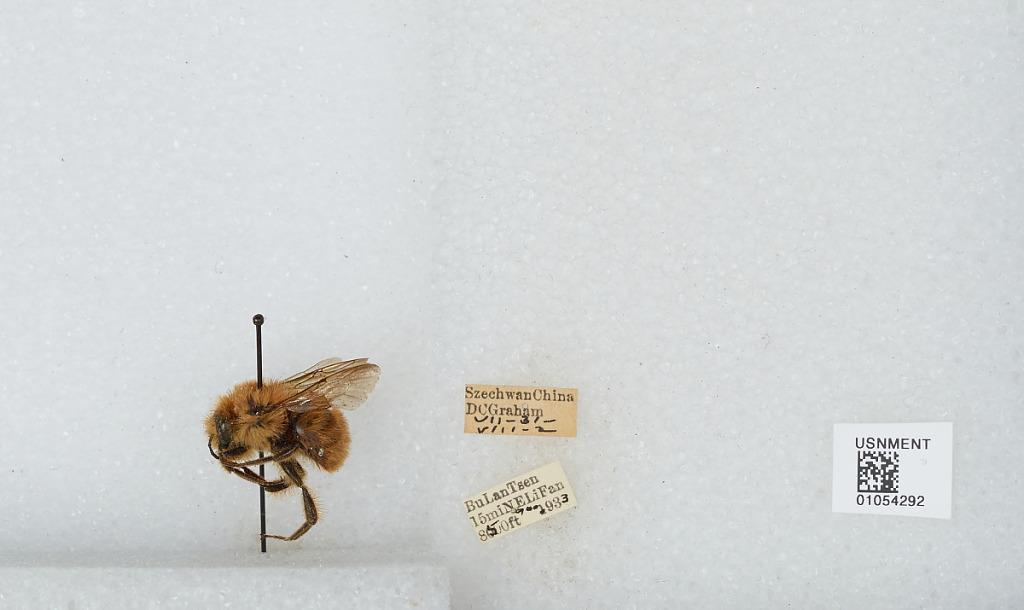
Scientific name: Bombus sp.
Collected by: D. Graham
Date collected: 1933-7-31
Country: China
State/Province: Sichuan
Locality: Bu Lan Tsen